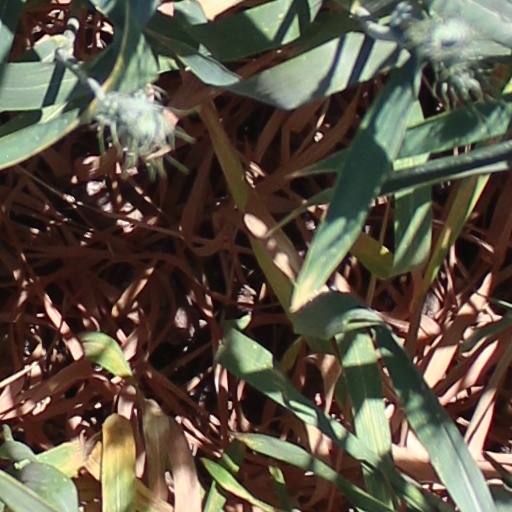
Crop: wheat